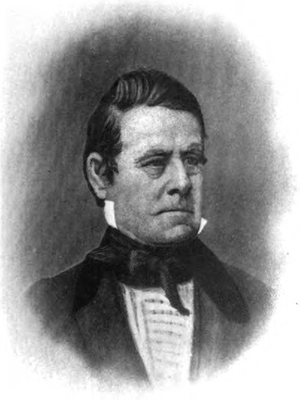
Eleutheros Cooke, né le 25 décembre 1787 et mort le 27 décembre 1864, est un avocat et représentant de l'Ohio.